Prayer flag

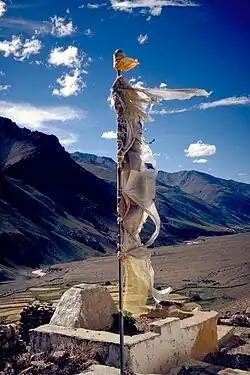
A Darchog prayer flag in northern India

There are two kinds of prayer flags: horizontal ones, called "Lung ta" (Wylie: "rlung-rta", meaning "Wind Horse" in Tibetan), and vertical ones, called "Darchog" (Wylie: "dar-lcog", meaning "flagstaff").